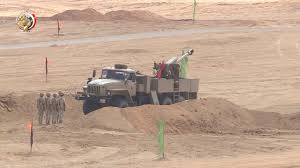
Label: D-30